Don't Forget (Demi Lovato song)

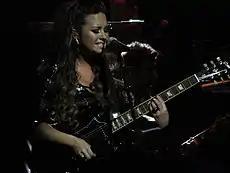
Lovato performing "Don't Forget" during An Evening with Demi Lovato

Lovato performed "Don't Forget" on "The Ellen DeGeneres Show" on April 14, 2009. Also in April 2009, the song was performed as part of the "iTunes Live from London" series. The full performances were released as an iTunes Store-exclusive extended play featuring recorded live versions of the tracks. In May 2009, Lovato performed the song at a Walmart concert, which was later released as part of a live album entitled "" (2009). The release featured recorded live versions of the performers on a CD, and the full performances on a DVD.